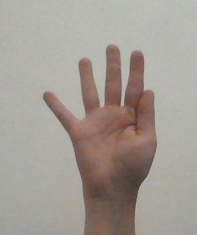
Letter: sheen